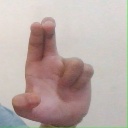
अक्षर: आ